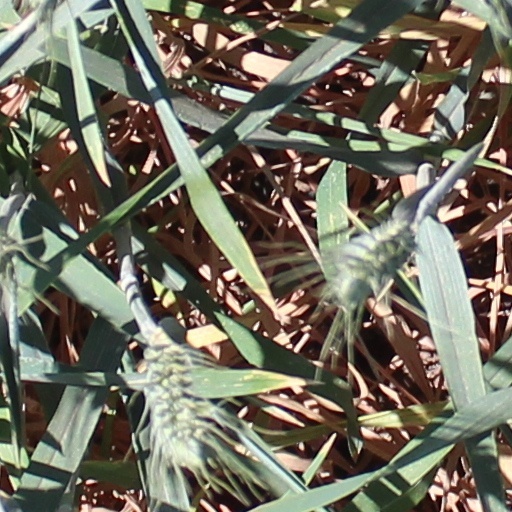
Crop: wheat